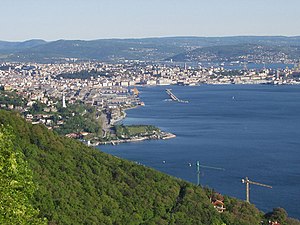
Trieste / Galleri
Trieste er en havneby i det nordøstlige hjørne af Italien med 204.234 indbyggere. Byen ligger ved grænsen til Slovenien og er hovedstad i den selvstyrende region Friuli-Venezia Giulia og i Provinsen Trieste.